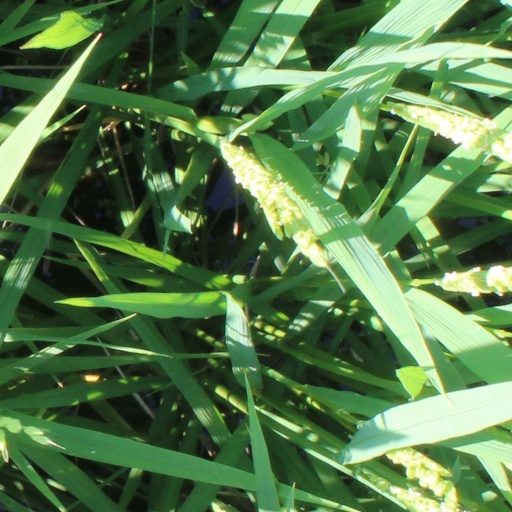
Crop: rice